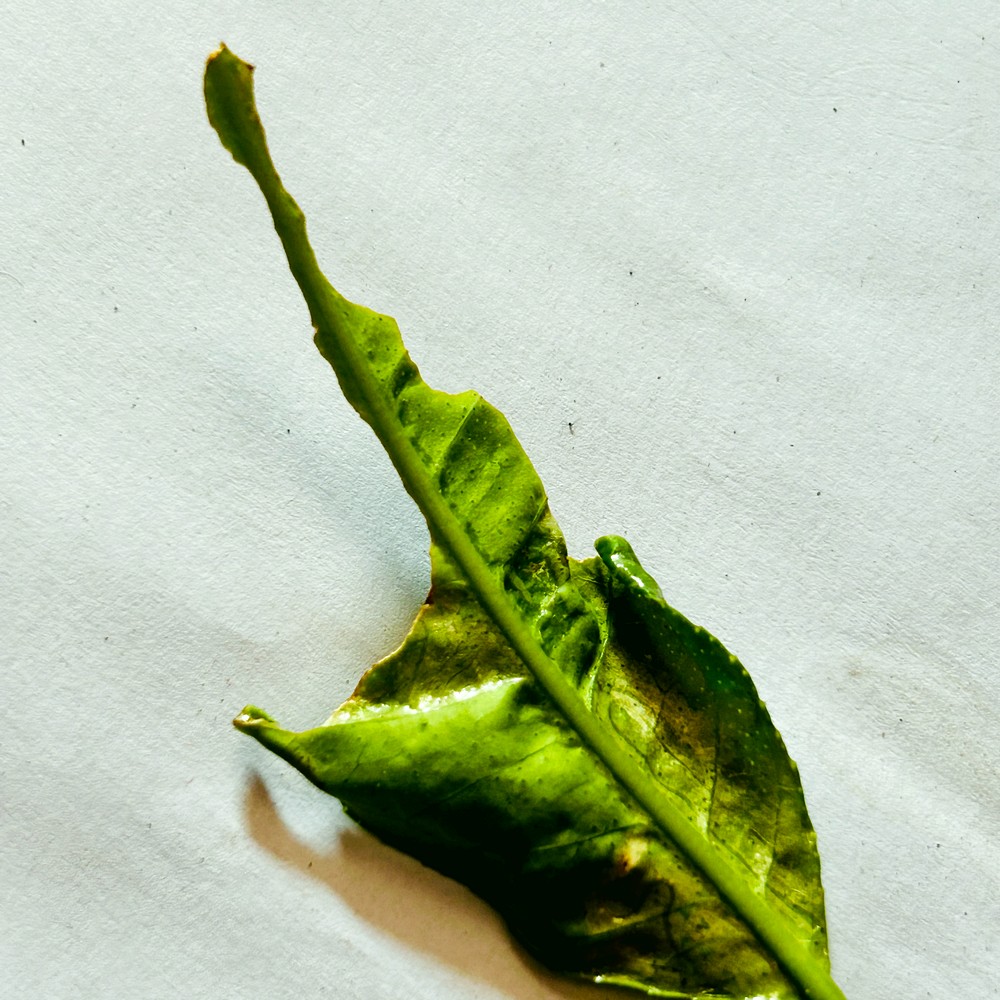
Label: Deficiency Leaf